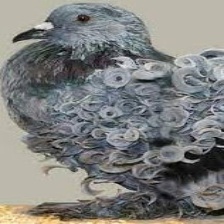
Species: FRILL BACK PIGEON
Scientific name: COLUMBA LIVIA DOMESTICA